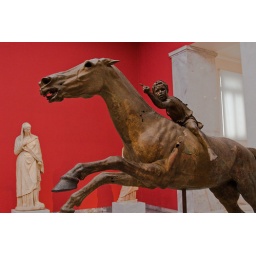
Status of horse and boy recovered from a shipwreck. National Archaelogical Musuem in Athens